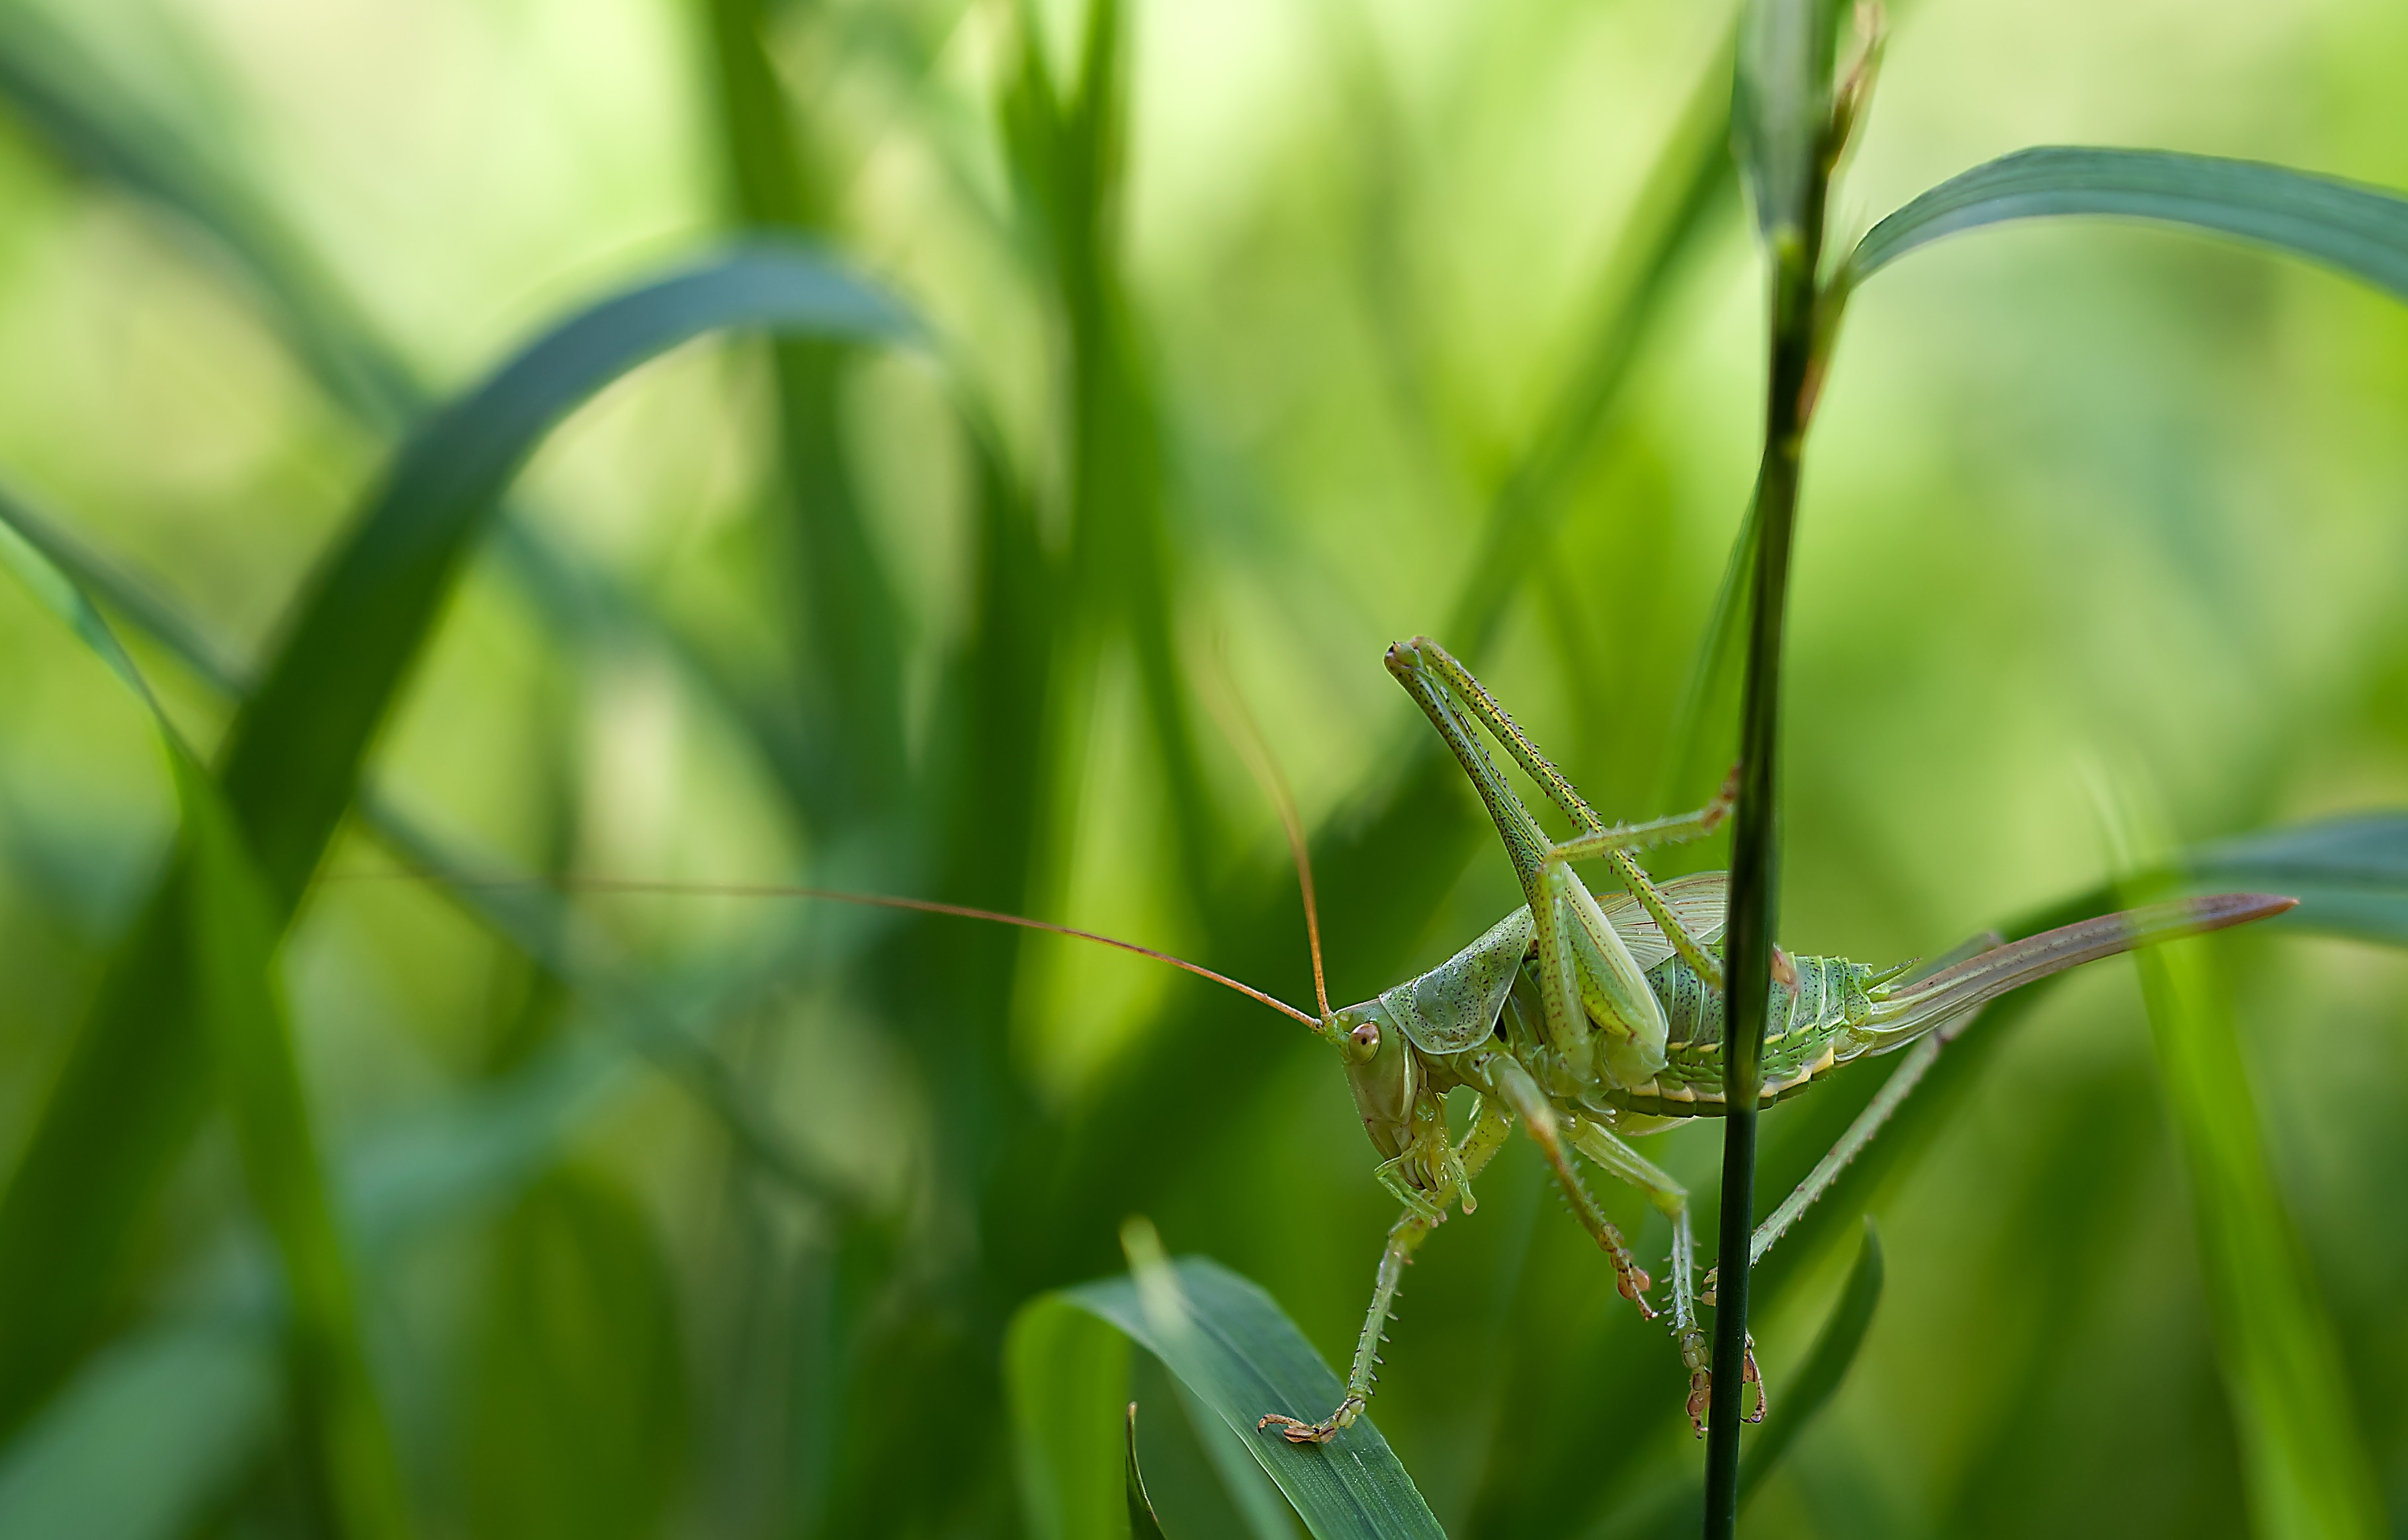
nature, grass, field, lawn, meadow, sunlight, leaf, flower, green, crop, insect, macro, flora, fauna, invertebrate, close up, damselfly, macro photography, tettigonia viridissima, grass family, plant stem, dragonflies and damseflies